Mount Lanning

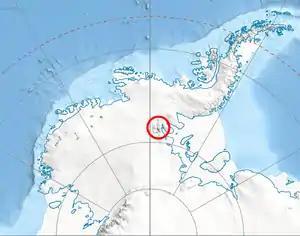
Location of Sentinel Range in Western Antarctica.

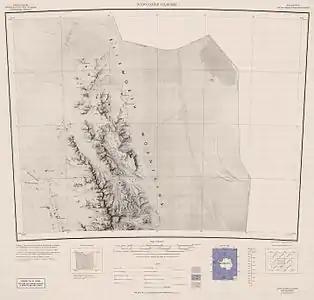
Northern Sentinel Range map.

Mount Lanning is a mountain, high, located at the south side of Newcomer Glacier, southeast of Mount Warren, in the northern portion of the Sentinel Range, Ellsworth Mountains, Antarctica. It forms the north extremity of Sostra Heights, and surmounts Sabazios Glacier to the southwest and Anchialus Glacier to the southeast.